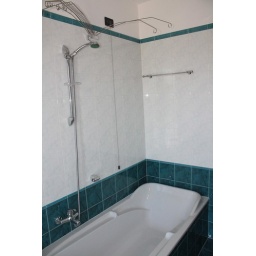
bathtub in kids bathroom - it's HUGE